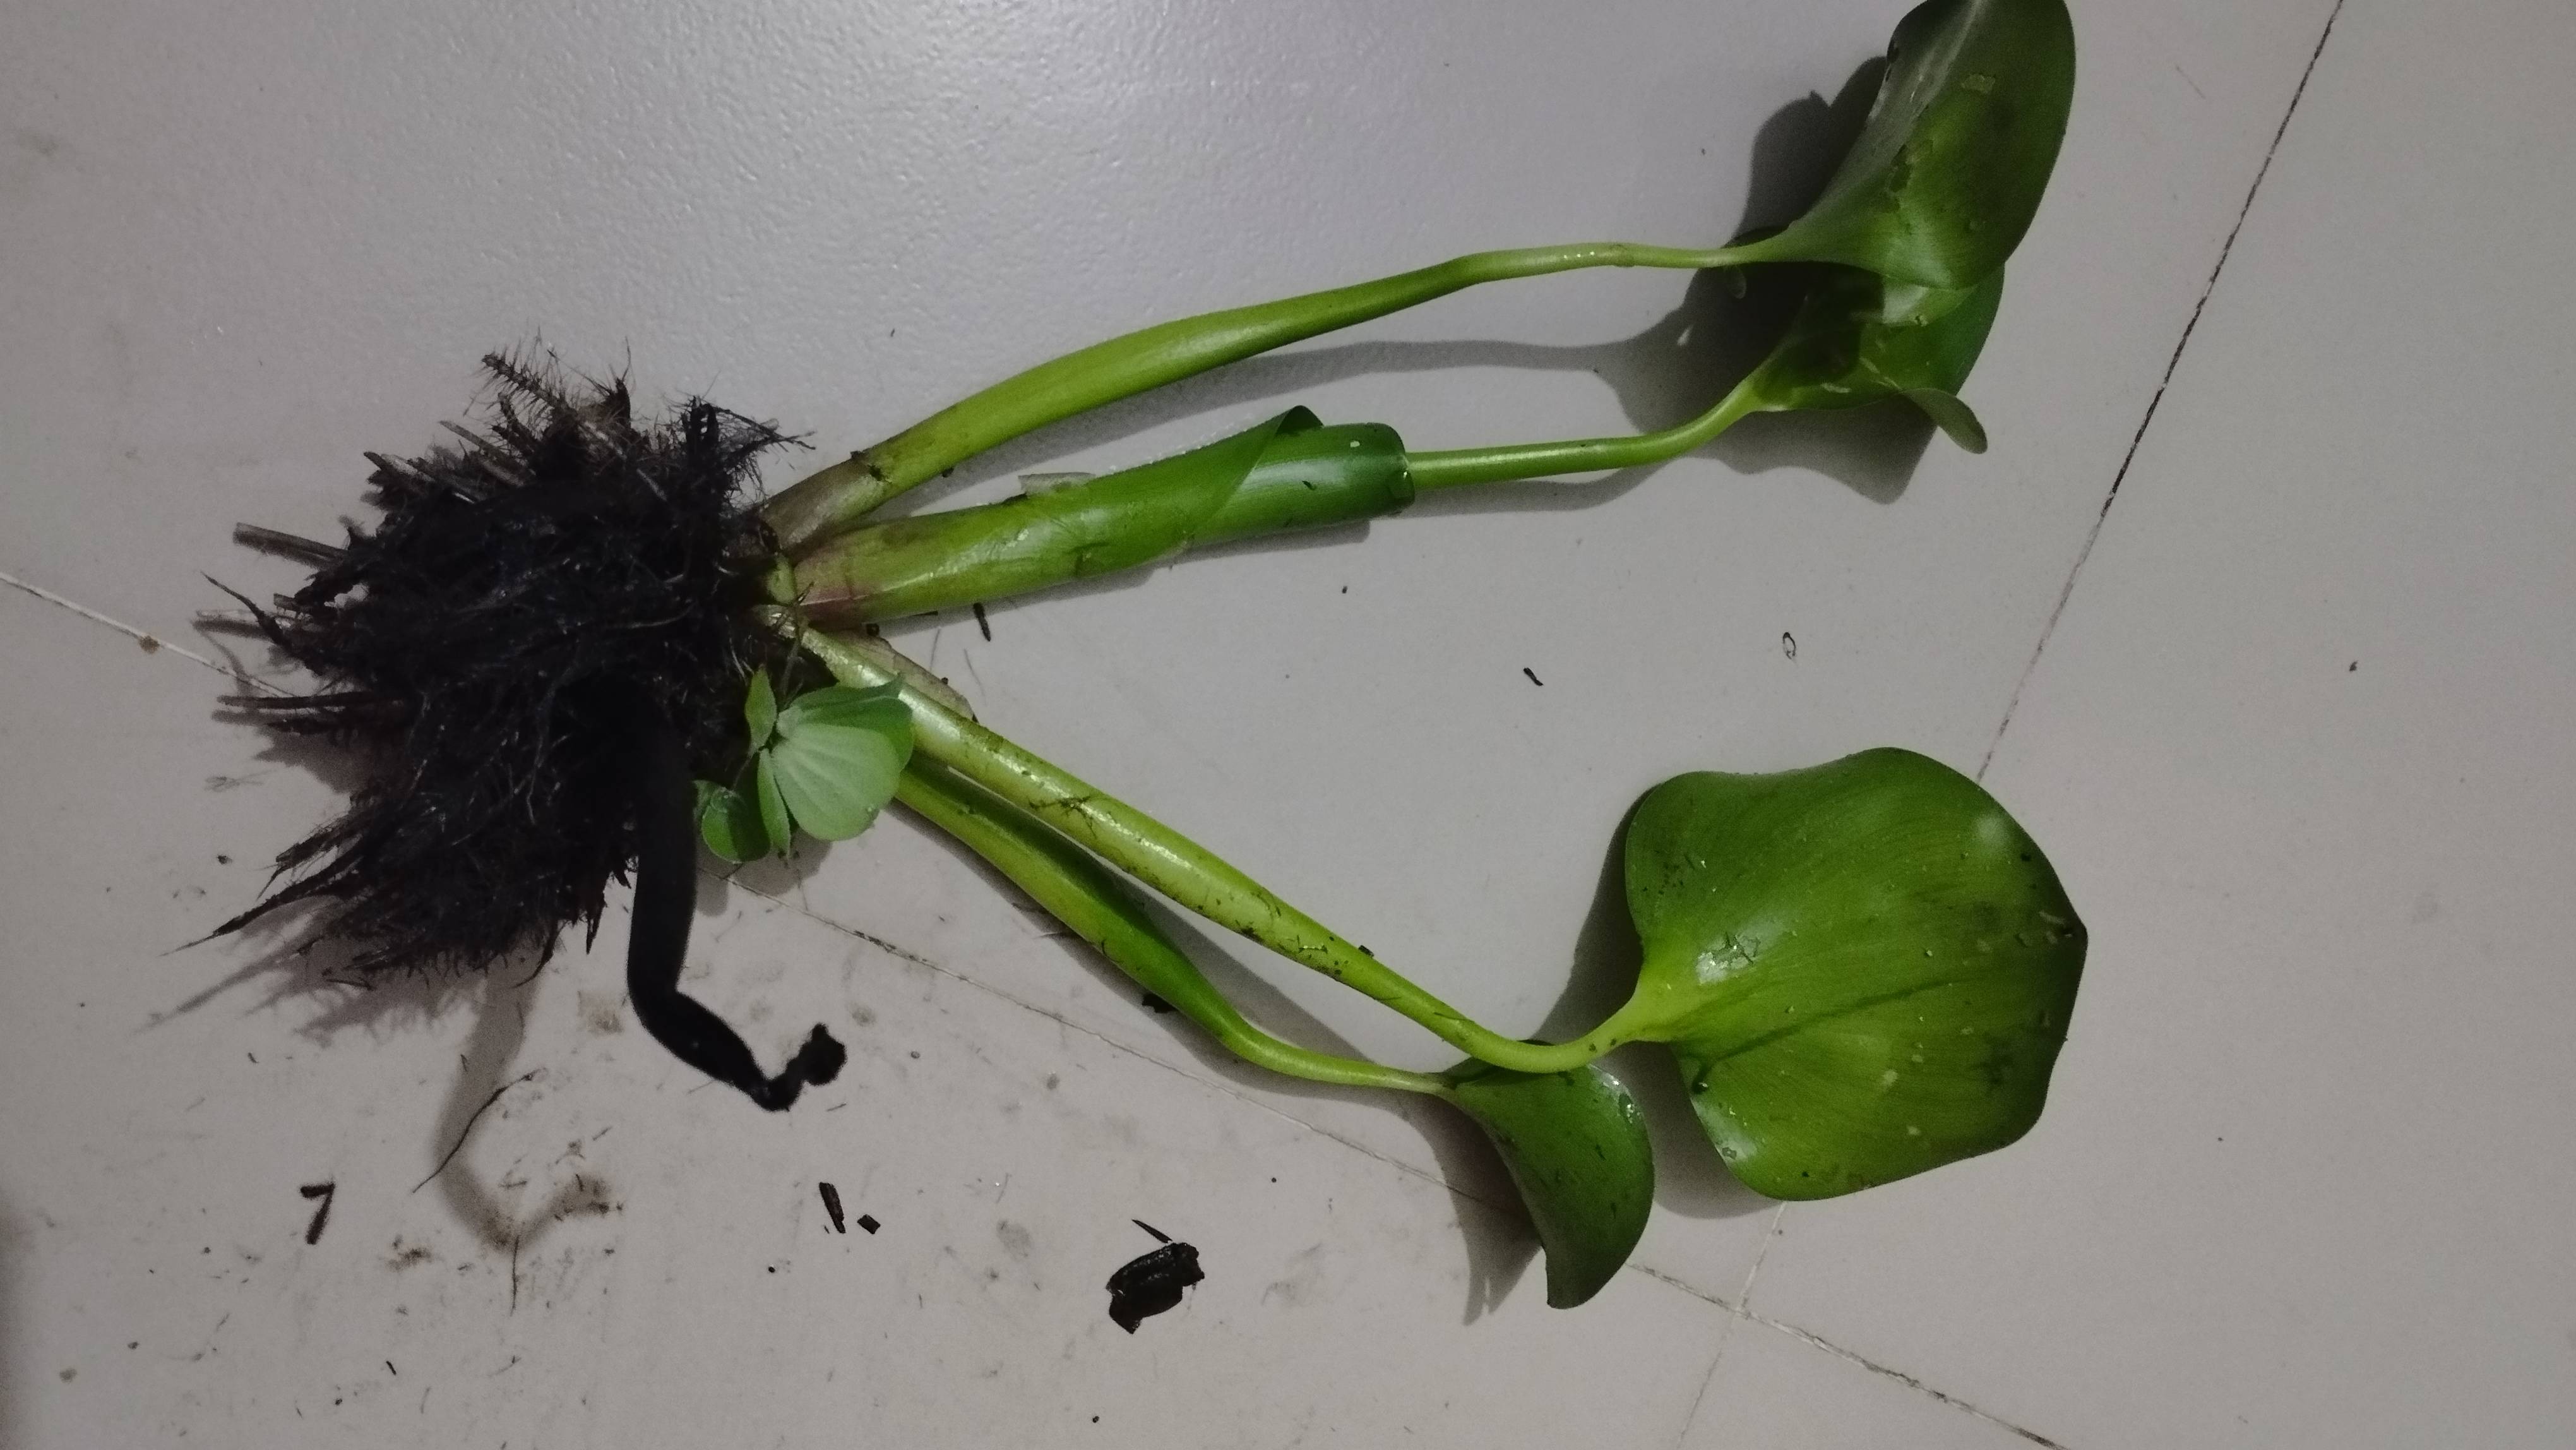
Species: Common Water Hyacinth (Eichornia crassipes)